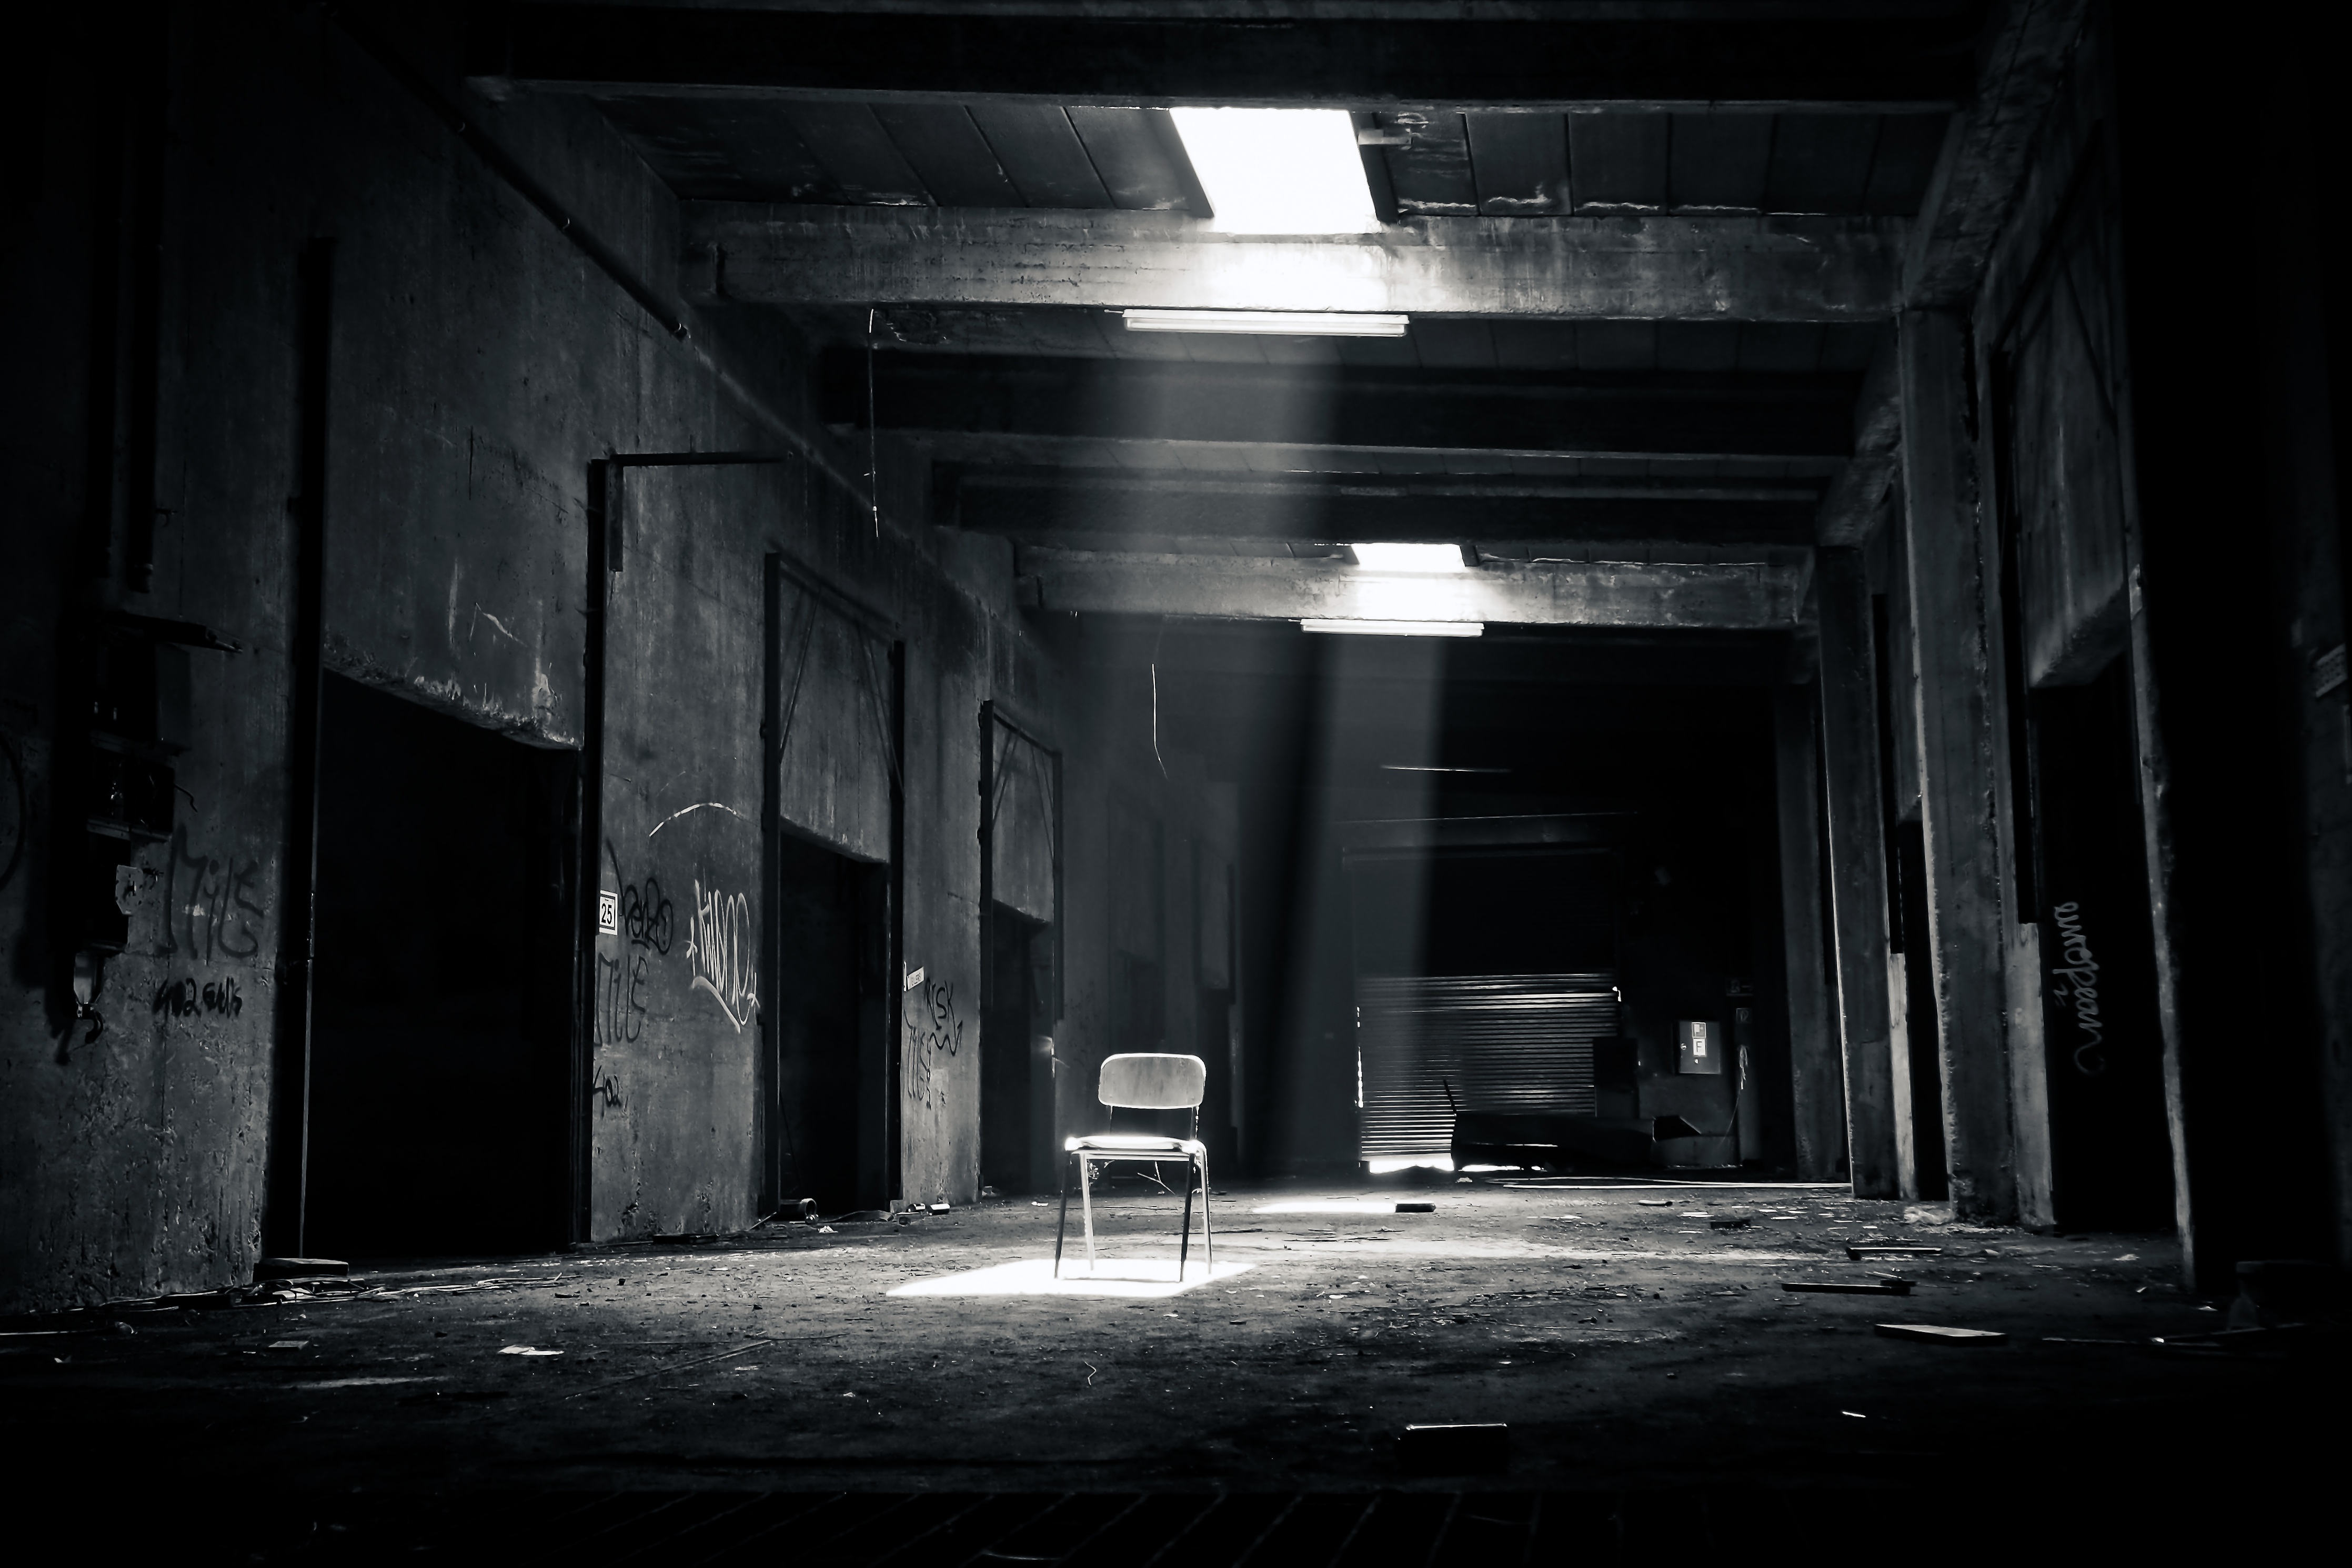
light, black and white, white, night, house, sunlight, chair, building, dark, abandoned, darkness, industry, black, monochrome, lighting, dilapidated, eerie, kidnapping, monochrome photography